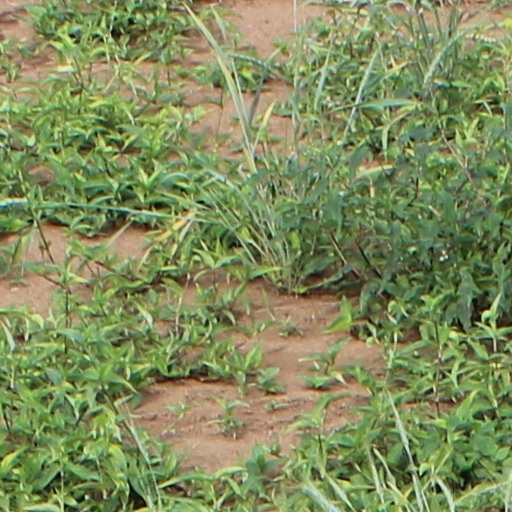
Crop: wheat